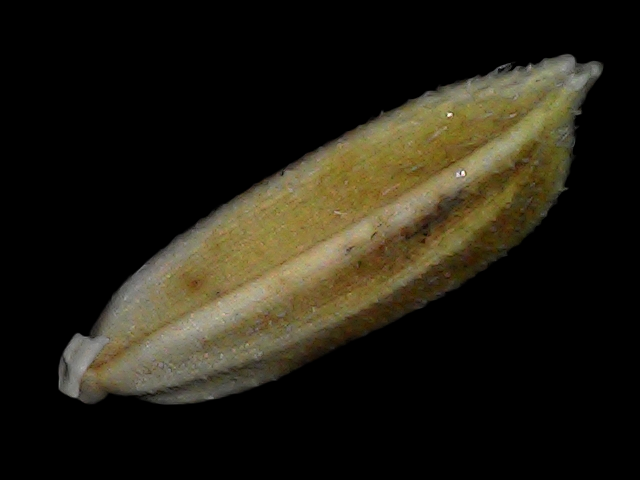
Rice variety: Bd91